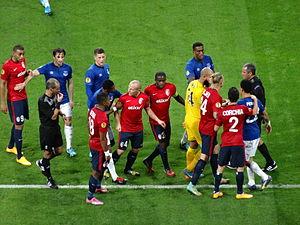
La saison 2014-2015 du LOSC Lille est la cinquante-cinquième saison du club nordiste en première division du championnat de France, la quinzième consécutive du club au sommet de la hiérarchie du football français.
L’histoire du LOSC Lille dans les compétitions européennes débute dans les années 1950 par une participation en coupe Latine. Après une participation à la coupe Intertoto dans les années 1960, le club a dû attendre plus de trente ans et une première qualification du club en Ligue des Champions pour retrouver les joies des joutes européennes.